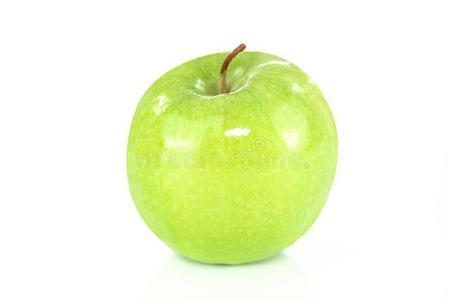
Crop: apple
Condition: healthy